Sky position (RA, Dec in degrees): 227.314, 4.886
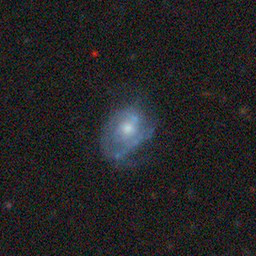
Galaxy morphology: Unbarred Loose Spiral Galaxies